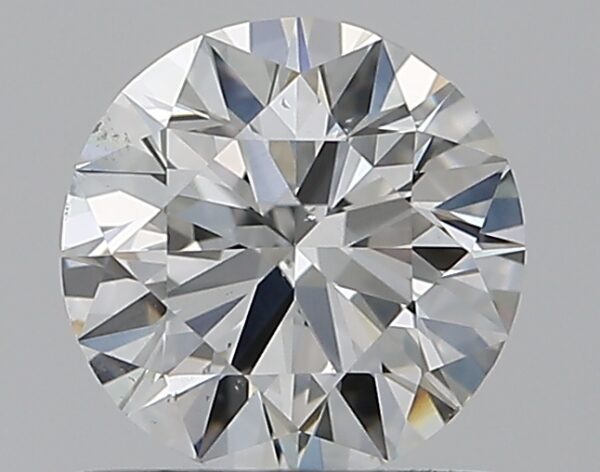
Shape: round
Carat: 0.7
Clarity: SI1
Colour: H
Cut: VG
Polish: EX
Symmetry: GD
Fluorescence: N
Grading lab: GIA
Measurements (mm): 5.66 x 5.7 x 3.5